First Presbyterian Church (Hastings, Minnesota)

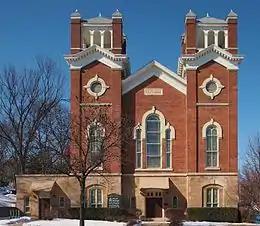
First Presbyterian Church from the east

First Presbyterian Church, known also as First United Presbyterian Church, is a church located at 602 Vermillion Street in downtown Hastings, Minnesota, United States, listed on the National Register of Historic Places. It is significant for its Romanesque architecture. The building is characterized by its massive quality, its thick walls, round arches, large towers, and decorative arcading.